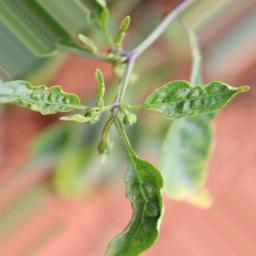
Label: mites_and_trips